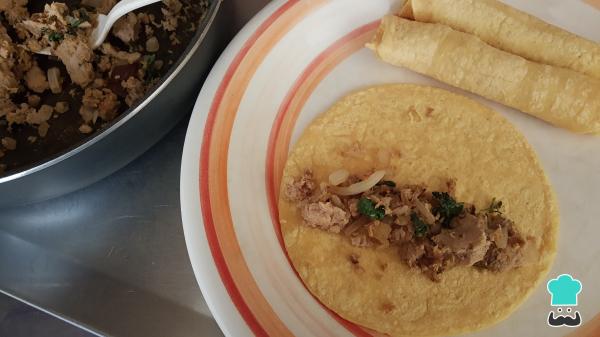
Para armar los tacos utiliza la tortilla de maíz ligeramente caliente para que se pueda enrollar fácilmente. Para ello, toma una tortilla, agrega un par de cucharadas del guisado de atún y enrolla, presionando un poco, continúa hasta terminar con las tortillas.